Eye of the Cat (1975 film)

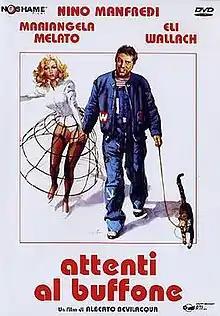

Eye of the Cat is a 1975 Italian comedy film written and directed by Alberto Bevilacqua.